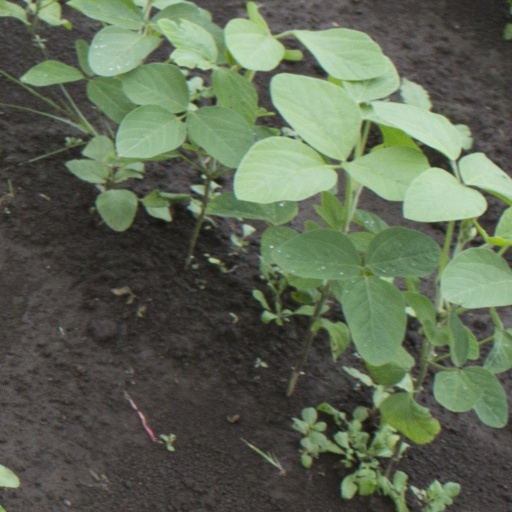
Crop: soybean